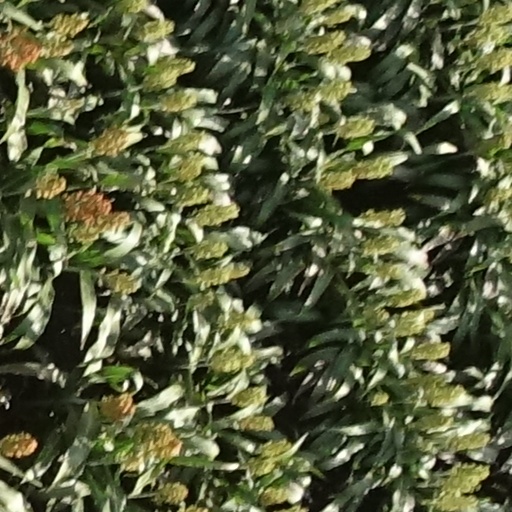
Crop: sorghum